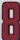
Number: 8